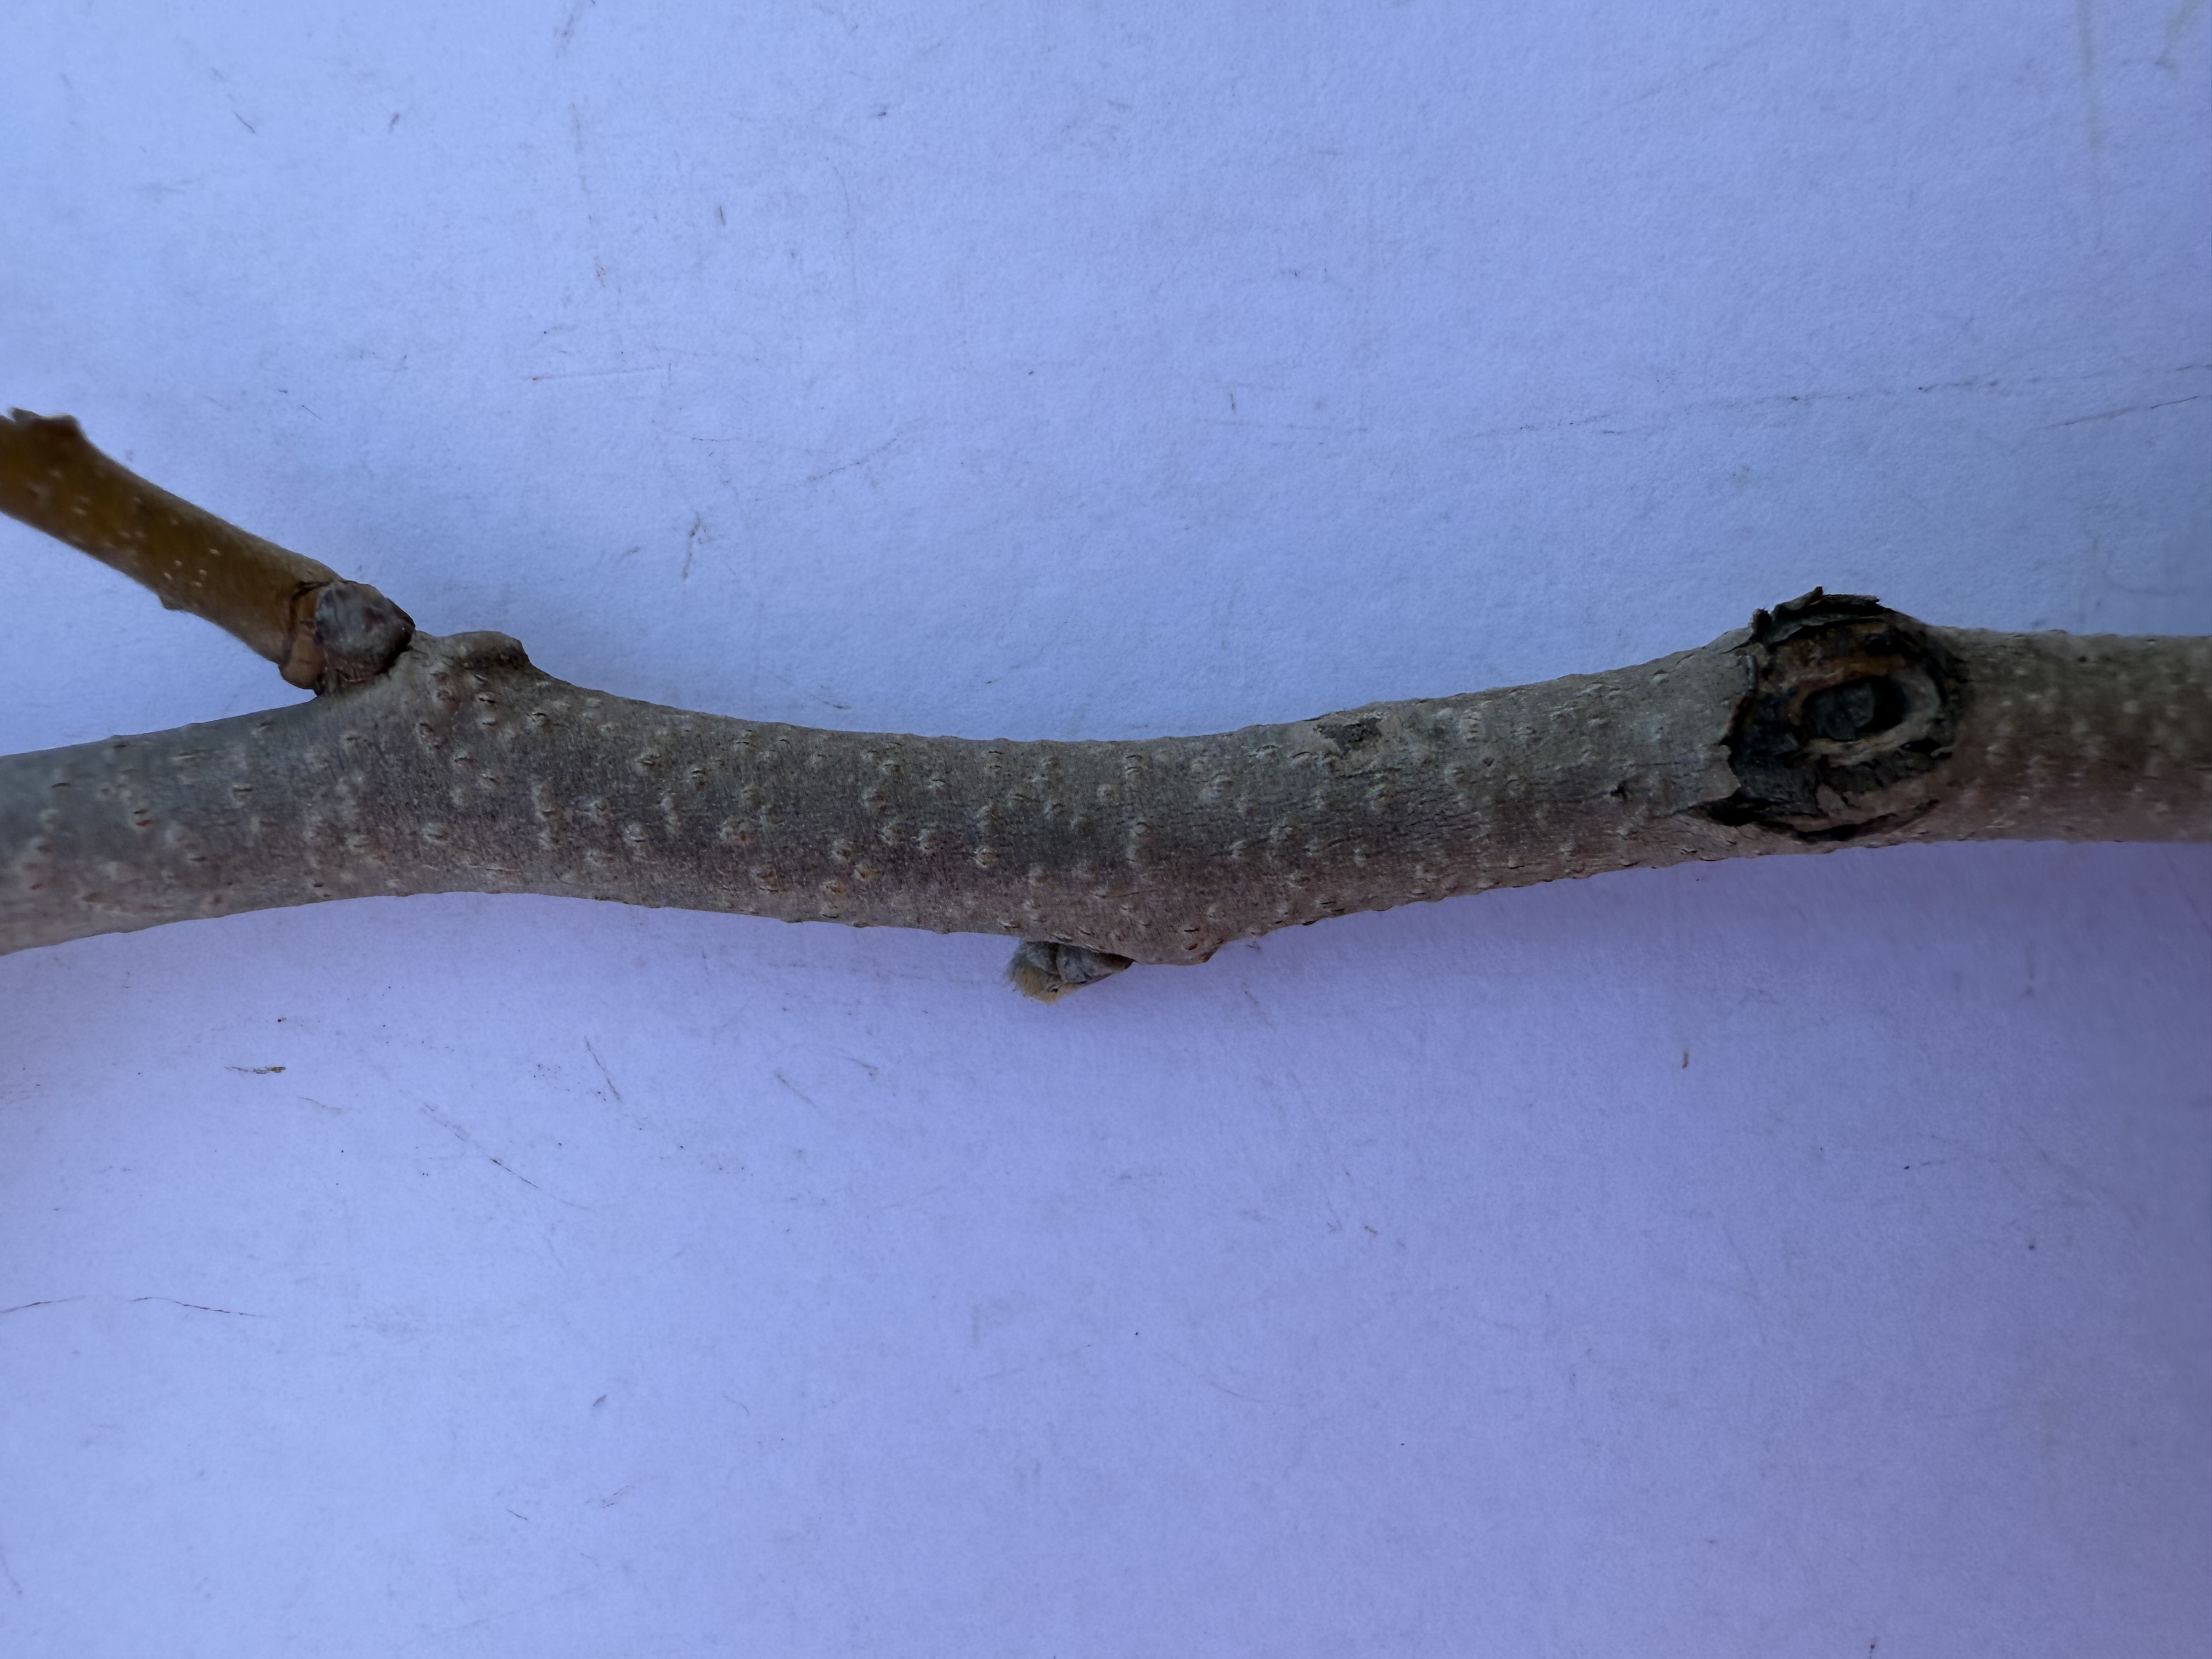
Variety: Chocolate Persimmon